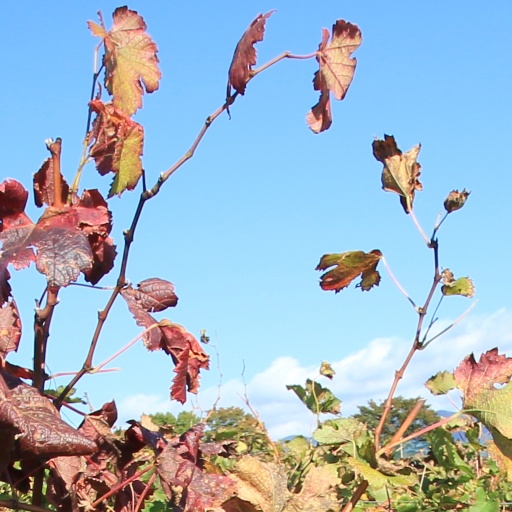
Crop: grape